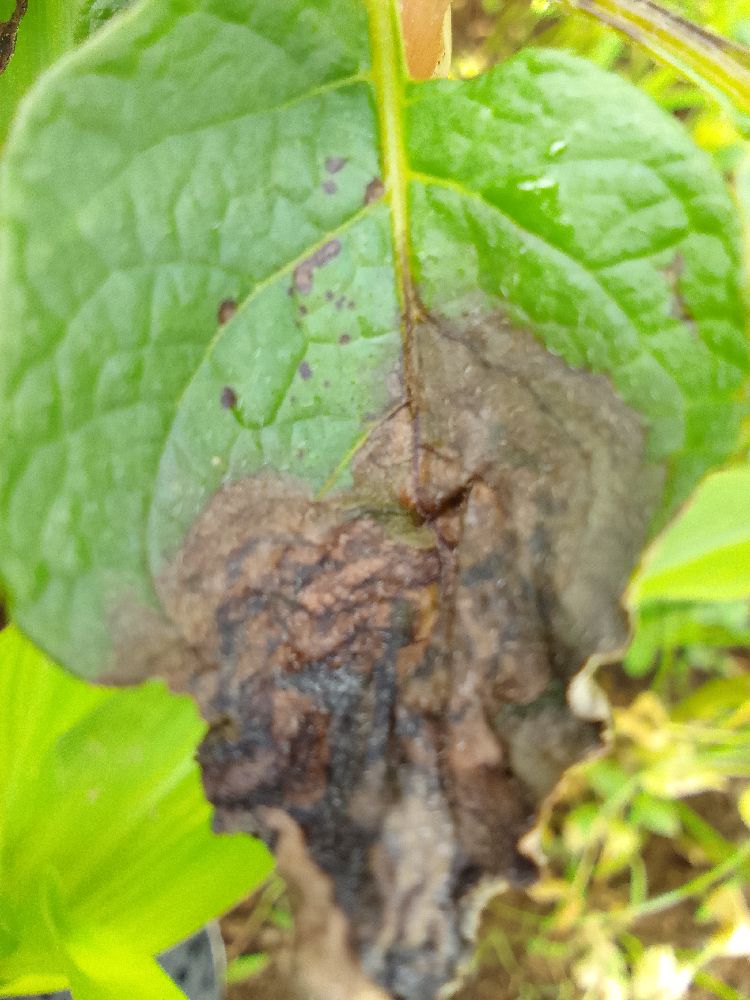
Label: Late blight